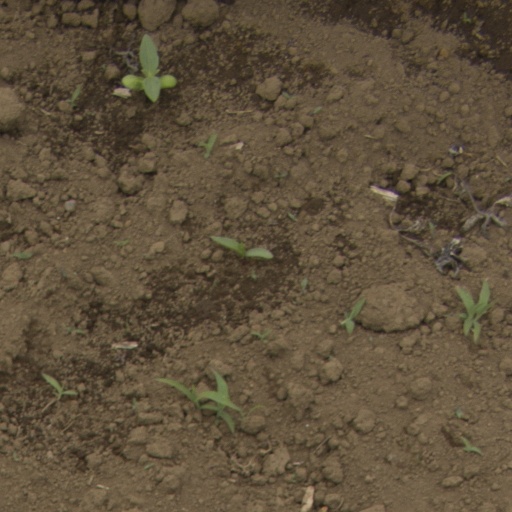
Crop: Jerusalem artichoke